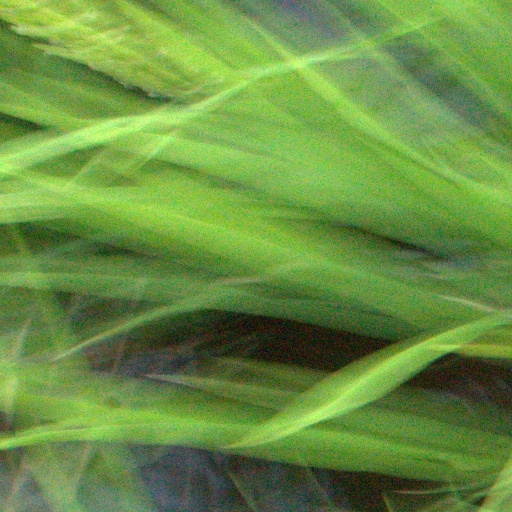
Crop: rice